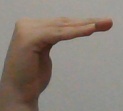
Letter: haa